Una Croce senza nome

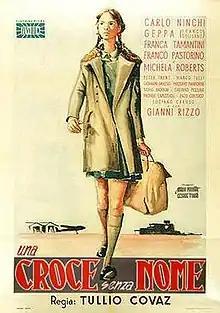
Italian theatrical release poster

Una Croce senza nome is a 1952 Italian film directed by Tullio Covaz.